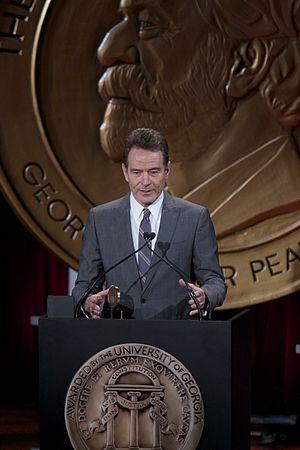
Bryan Cranston [ˈbɹaɪən ˈkɹænstən] est un acteur, scénariste et réalisateur américain, né le 7 mars 1956 à San Fernando.